Gabriela Velasco

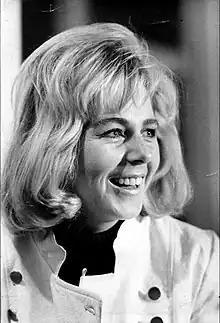
Gabriela Velasco, 1972

Gabriela de la Concepción Velasco Vergara (Santiago, 10 October 1941 - Santiago, 4 June 2019) was a Chilean actress and television presenter. A communicator and television pioneer in Chile, Velasco was known most during the early days of television broadcasts, becoming a prominent host with over twenty programs ranging from variety shows to news hosting, weather presenting, and renowned children's programs. Velasco was the first woman to host the inaugural televised transmission of the Viña del Mar International Song Festival in 1972.